Sea level rise

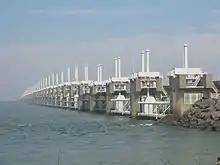
Oosterscheldekering, the largest barrier of the Dutch Delta Works.

East Antarctica contains the largest potential source of sea level rise. However the West Antarctic ice sheet (WAIS) is substantially more vulnerable. Temperatures on West Antarctica have increased significantly, unlike East Antarctica and the Antarctic Peninsula. The trend is between and per decade between 1976 and 2012. Satellite observations recorded a substantial increase in WAIS melting from 1992 to 2017. This resulted in of Antarctica sea level rise. Outflow glaciers in the Amundsen Sea Embayment played a disproportionate role.